Eccles, Greater Manchester

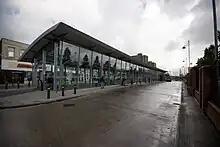
Eccles Interchange

The M602 motorway was opened throughout on 3 November 1971. The Borough Council had previously formed the Eccles Borough Council's General Purposes Committee, which from December 1962 began to purchase land for the route of the new road, while overseeing a powerful public relations scheme. A demolition programme commenced in January 1967, with some residents re-housed in newly built housing stock. The council also had to arrange for the purchase of land at the interchange with the present-day M60, and to re-route part of the Thirlmere Aqueduct. Construction began on 8 December 1969, along a route limited by the existence of housing estates, the Liverpool and Manchester Railway, the M62 junction at Worsley, and the Bridgewater Canal. Consideration was given to the route of the disused Eccles-Tyldesley-Wigan railway line; the height of the motorway was lowered to accommodate a new railway bridge in case the line was ever re-instated. The nearby bridge for the Clifton Junction branch railway was demolished with explosives.